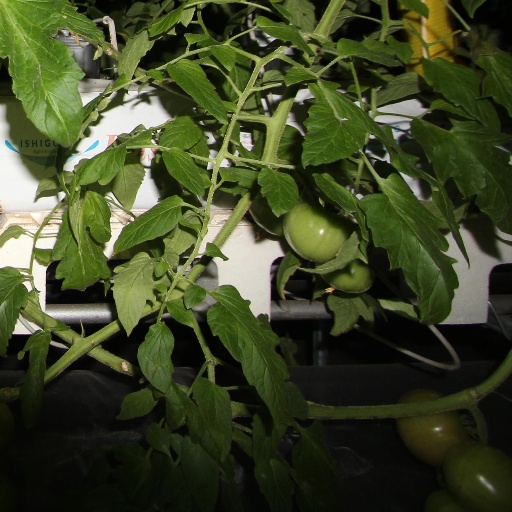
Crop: tomato